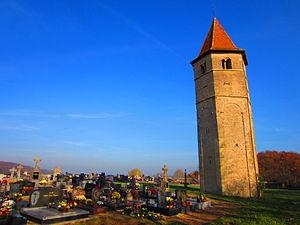
Cet article recense les édifices protégés au titre du Patrimoine du XXᵉ siècle du département de la Moselle, en France.
Cet article recense les monuments historiques de la Moselle, en France.
Boust est une commune française située dans le département de la Moselle, en région Grand Est. La commune est composée de Boust, Haute Parthe, Basse Parthe et Usselskirch.